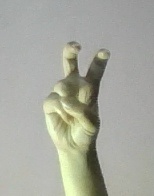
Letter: toot